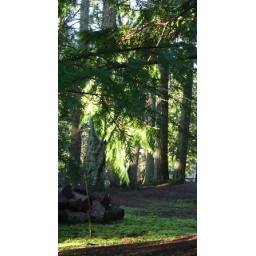
Part of the view from the dining room window in the morning.